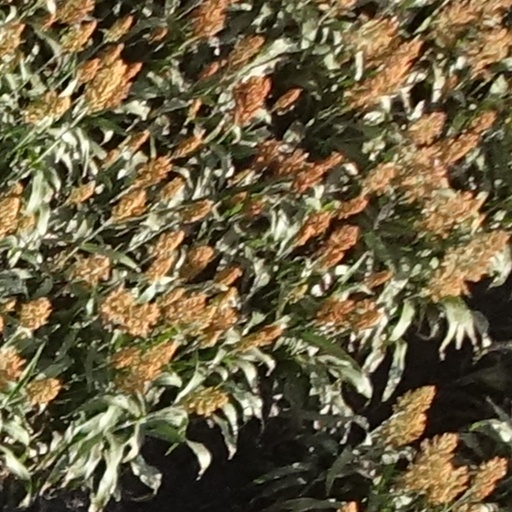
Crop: sorghum